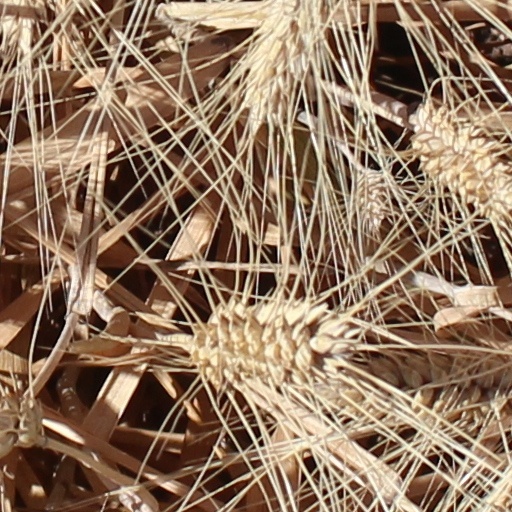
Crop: wheat